Homestead strike

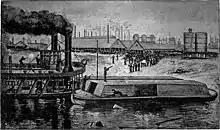

The strikers then huddled behind the pig and scrap iron in the mill yard, while the Pinkertons cut holes in the side of the barges so they could fire on any who approached. The Pinkerton tug departed with the wounded agents, leaving the barges stranded. The strikers soon set to work building a rampart of steel beams further up the riverbank from which they could fire down on the barges. Hundreds of women continued to crowd on the riverbank between the strikers and the agents, calling on the strikers to 'kill the Pinkertons'.